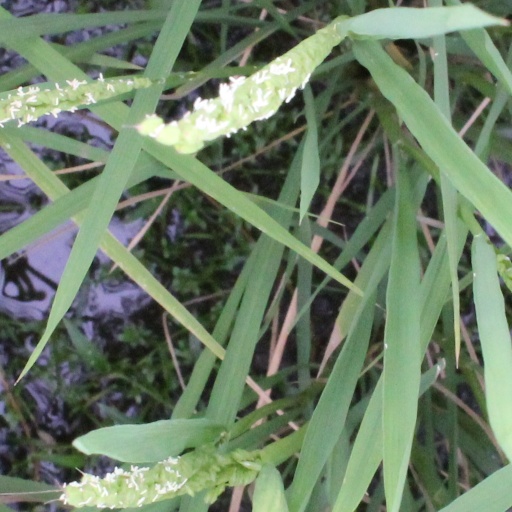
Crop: rice